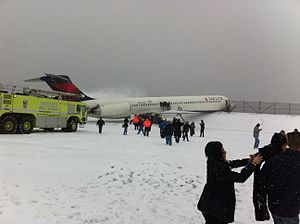
Delta Air Lines Flight 1086
MD-88 fly hviler på diget efter at ryge af landingsbanen og ødelægge mere end 300 meter af hegnet.
MD-88 fly hviler på diget efter at ryge af landingsbanen og ødelægge mere end 300 meter af hegnet.
Delta Air Lines Flight 1086 var en planlagt indenrigs flyvetur mellem Atlanta og New York's LaGuardia Airport. Den 5. marts, 2015, røg flyet, McDonnell Douglas MD-88, ud af landingsbane kort tid efter en ellers succesfuld landing i LaGuardia Lufthavn i New York City. Flyet løb ud af bolværk og ramte omkredshegnet, glidende langs den for cirka 330 meter før den kom til et stop. Der var ingen dødsfald, men dog 24 mennesked fik større skader. Flyet var blevet meget skadet. Grunden til styrtet er lige nu under undersøgelse af NTSB, som mener at vejrforhold og mekaniske fejl muligvis har bidraget til ulykken.